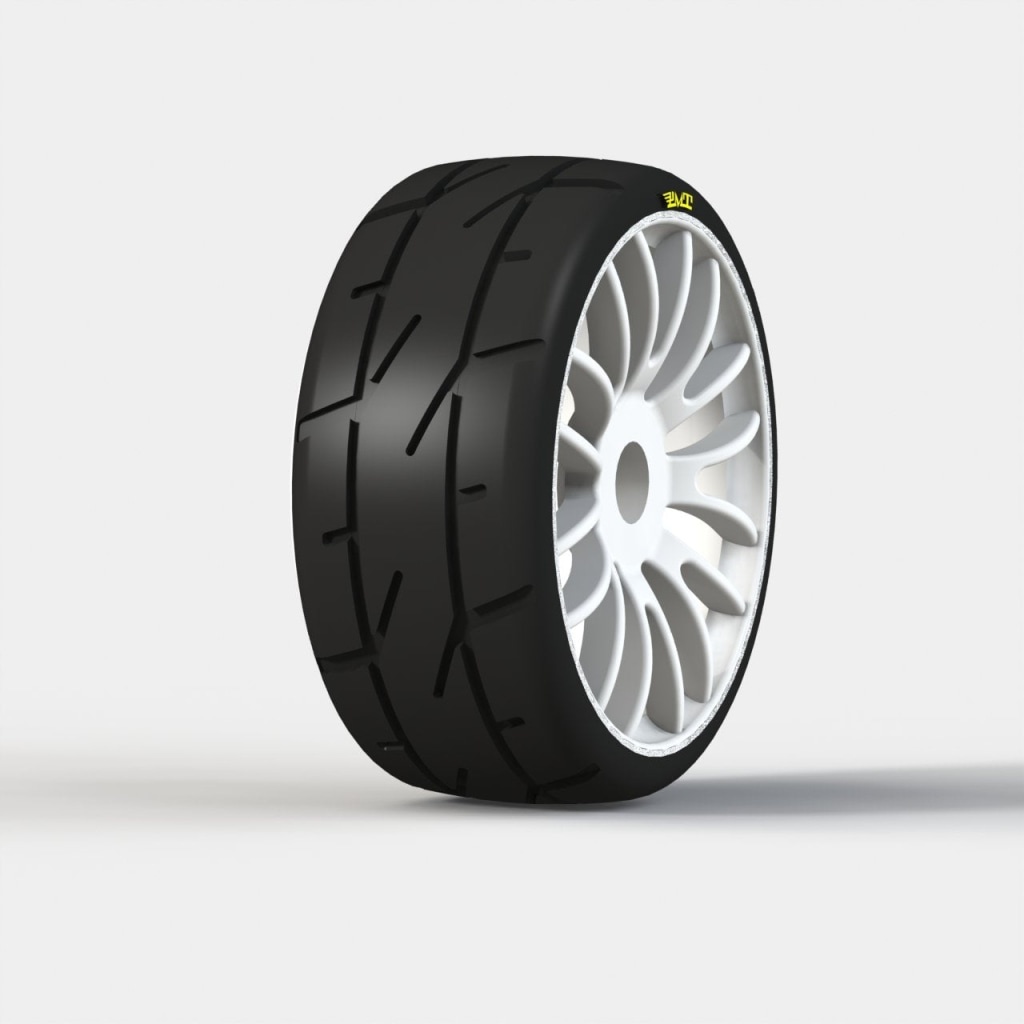
PMT - Llantas para GT - Q1 Super Soft Rubber
Los neumáticos REFORZADOS, gracias a su carcasa especial, están diseñados para soportar los considerables esfuerzos a los que están sometidos. La tecnología de construcción de estos neumáticos se deriva directamente de la experiencia de PMT adquirida en el mundo del automovilismo. Su innovadora carcasa está conformada por telas radiales asimétricas y un suave cinturón de nylon colocado a 90°, esto permite un increíble manejo que se traduce en un desempeño inigualable y evita el aumento del diámetro del neumático debido a la fuerza centrífuga a la que es sometida. Categoría: 1:8 GT Rally Games Dureza: Super Soft Rubber
Brand: PMT
Category: Toys & Games > Toys > Play Vehicle Accessories